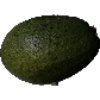
Label: Avocado 1